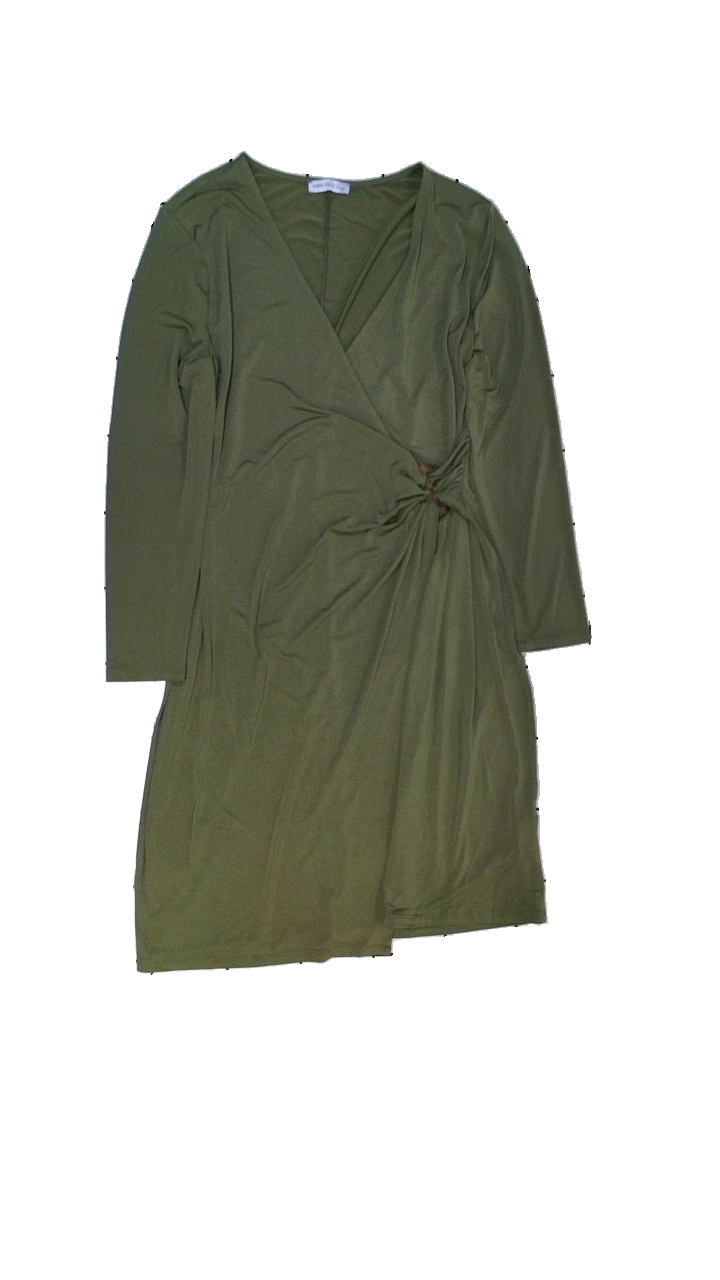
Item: Dress (Ladies)
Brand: Anna Field
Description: Klänning med stor knapp
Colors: Green
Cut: V-collar
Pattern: Other
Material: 100% polyester
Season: All
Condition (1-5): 5
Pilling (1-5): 5
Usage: Reuse
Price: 50-100